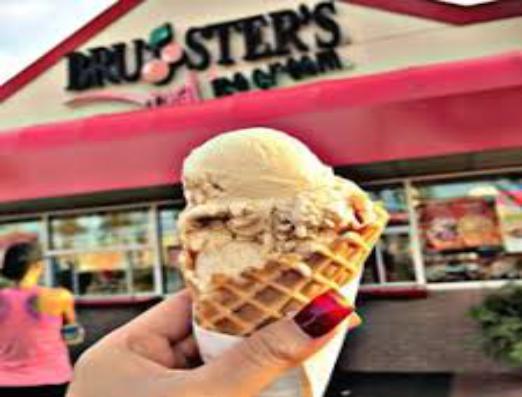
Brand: Bruster's Ice Cream
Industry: Food